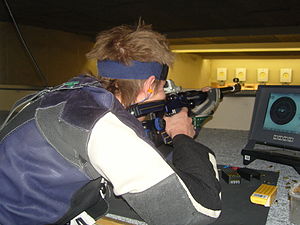
De Danske Skytteforeninger
En riffelskytte på 15 m bane
Salonriffelskytte
De Danske Skytteforeninger var Danmarks ældste idræts- og fritidsorganisation. Pr 1. januar 2013 blev DDS fusioneret med DGI. Efter fusionen blev DDS delt i to. DGI Skydning, der varetager aktiviteten skydning, skytteforeningernes våbenregistrering og våbenpolitiske samt organisatoriske emner. Skydebaneforeningen Danmark er den anden del efter fusionen. Skydebaneforeningen Danmark varetager rådgivning og økonomisk støtte til foreninger, Skyttebutikken og Vingsted Skydebaner.